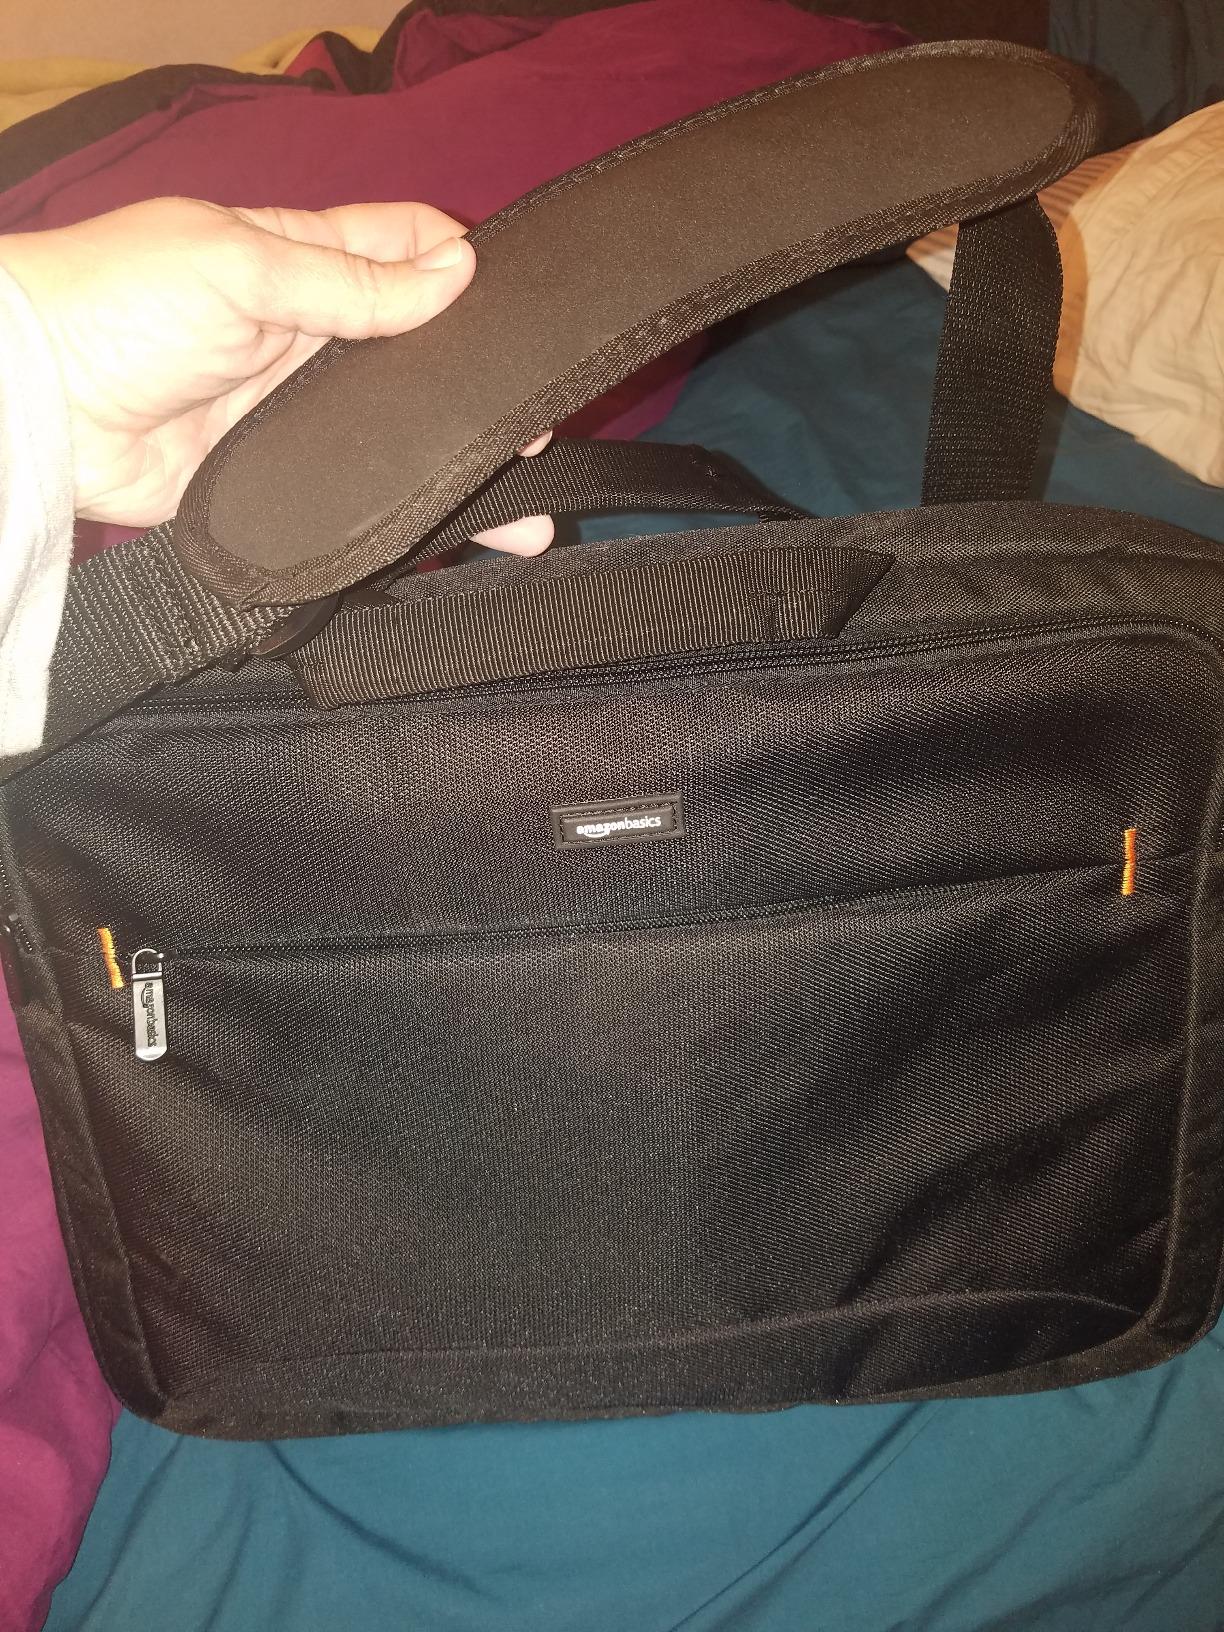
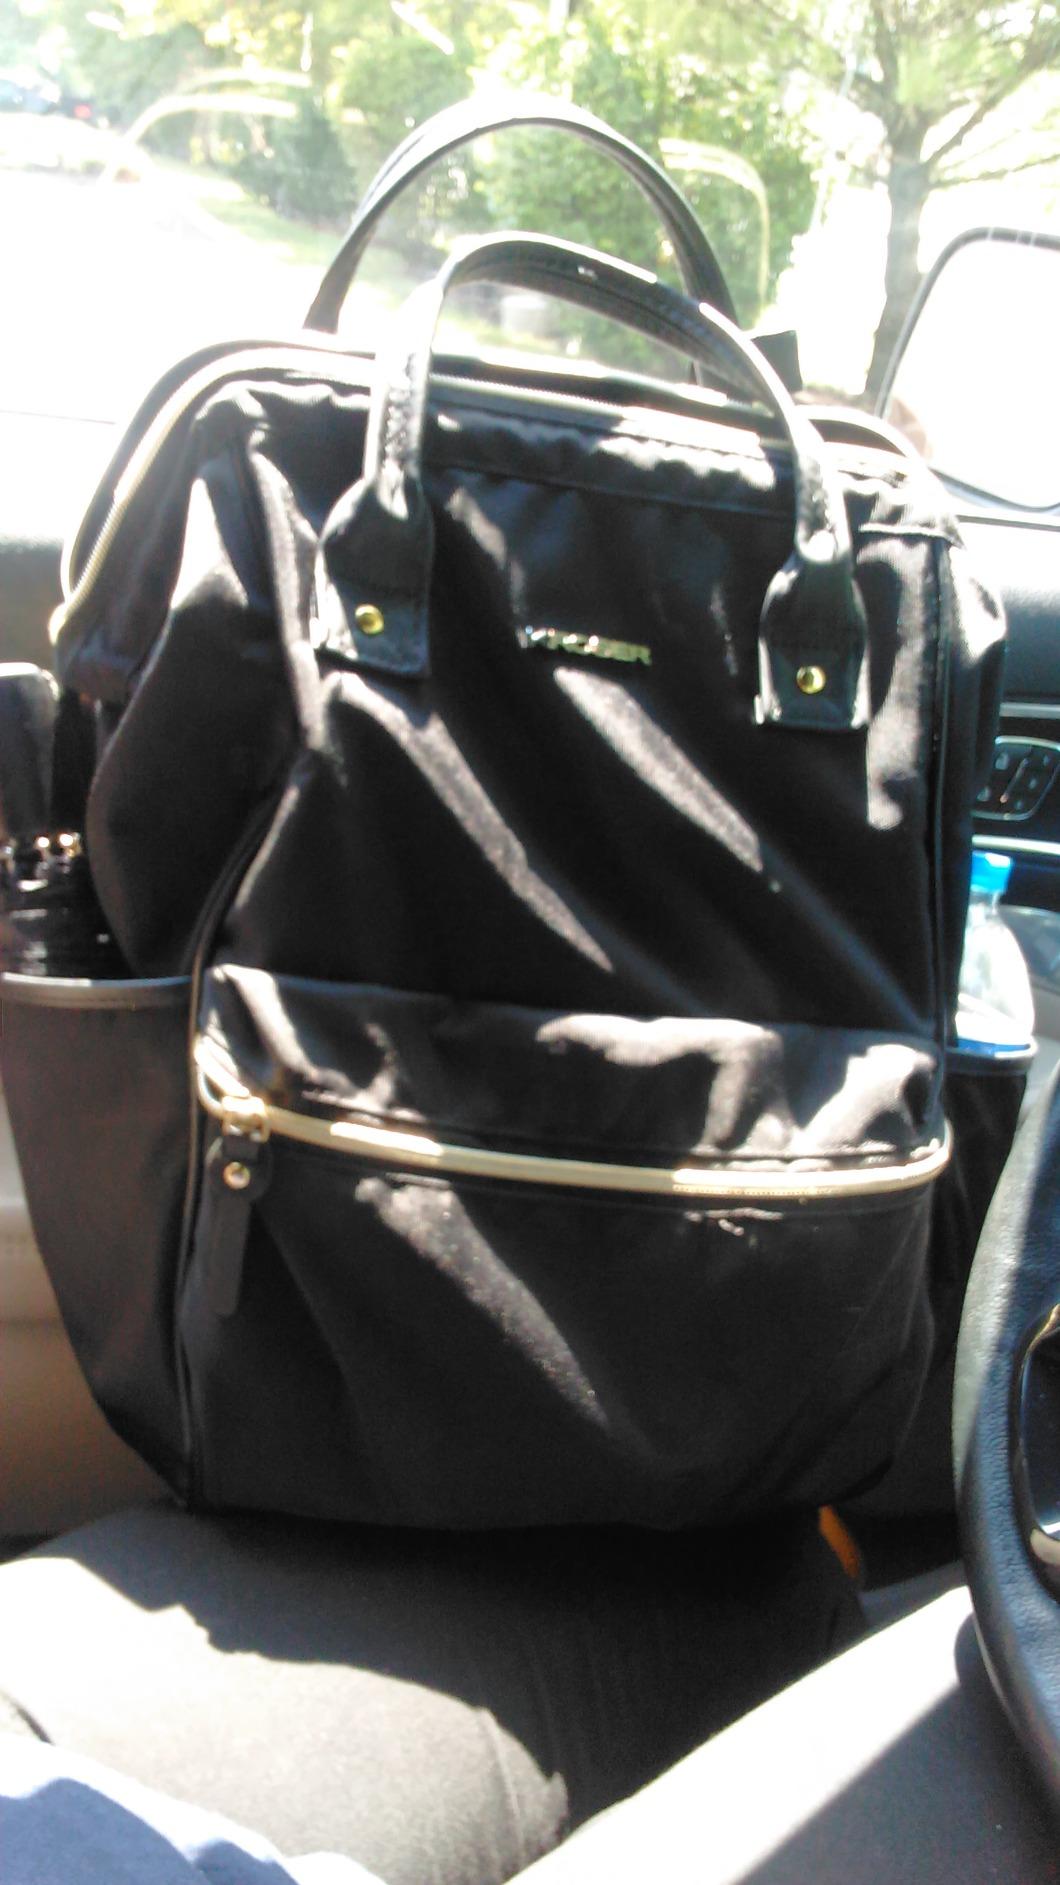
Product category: bag
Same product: no